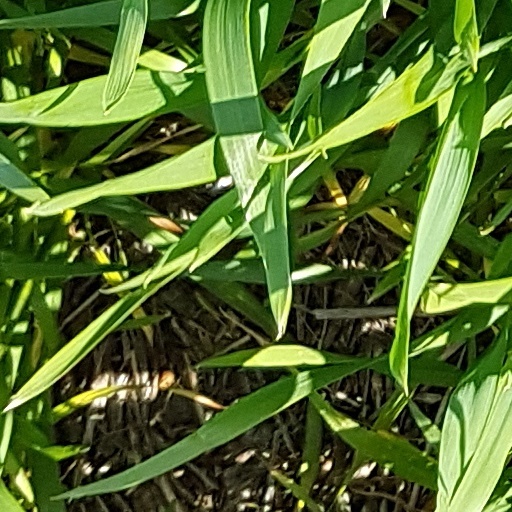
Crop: wheat